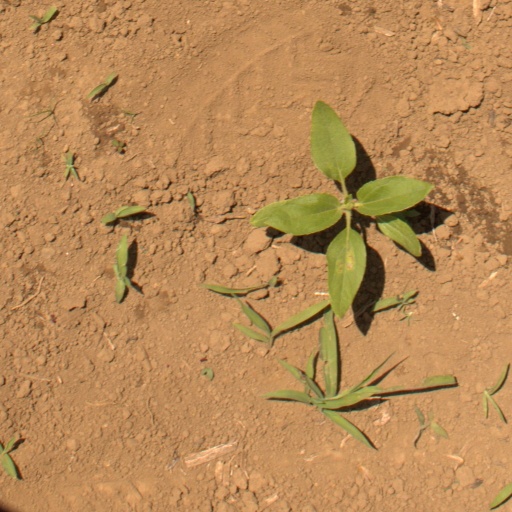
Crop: Jerusalem artichoke